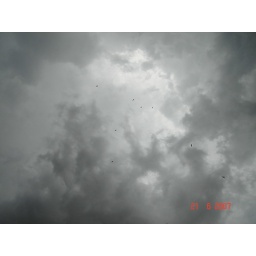
The kites are flying high in the sky over Latifabad, Hyderabad, Sindh.